Geoff Schwartz

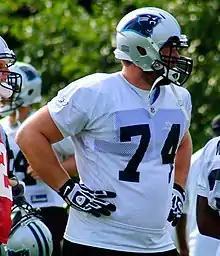
Schwartz with the Carolina Panthers in 2010

Geoffrey Isaiah Schwartz (born July 11, 1986) is an American former professional football player who was an offensive guard in the National Football League (NFL). He was selected by the Carolina Panthers in the seventh round of the 2008 NFL draft, and played for them from 2008 to 2011. He was also a member of the Minnesota Vikings, Kansas City Chiefs, New York Giants, and Detroit Lions. Schwartz played college football at the University of Oregon, for the Ducks. He started for three years at right tackle, and in his senior year was a second-team All-Pac-10 selection.